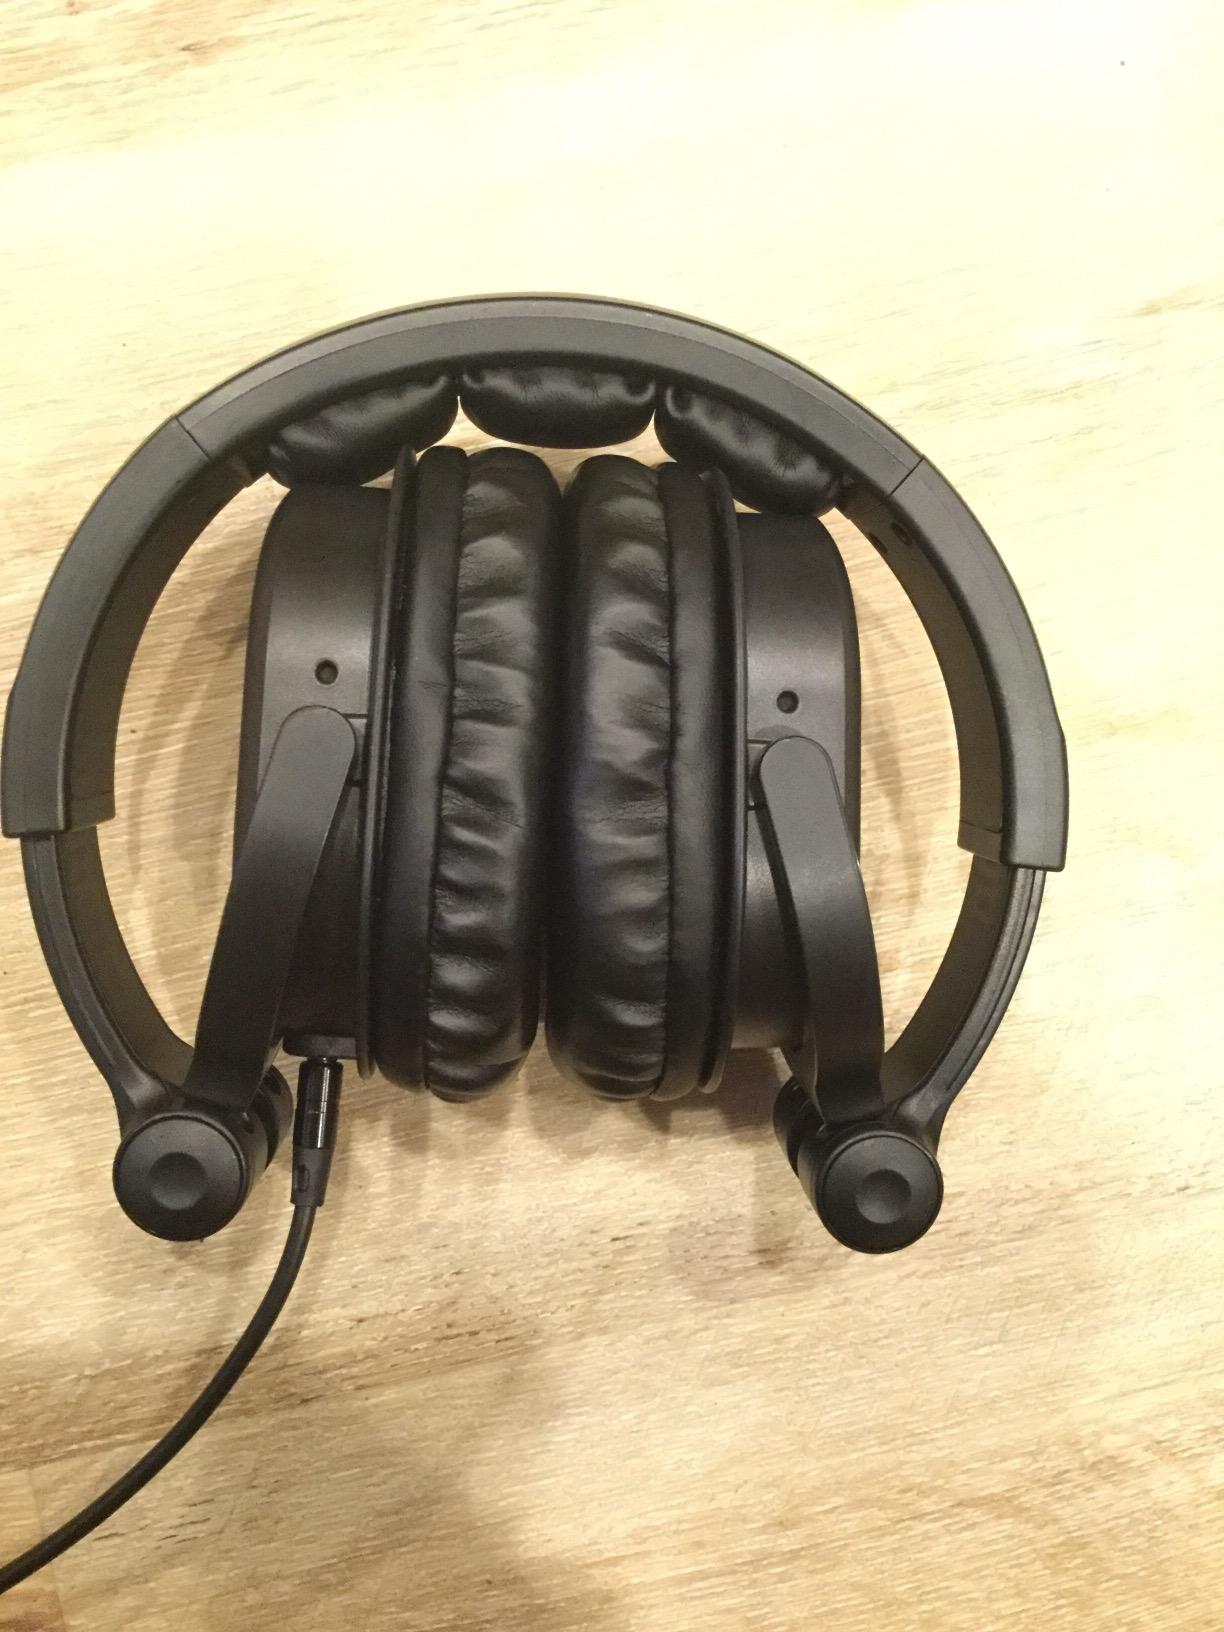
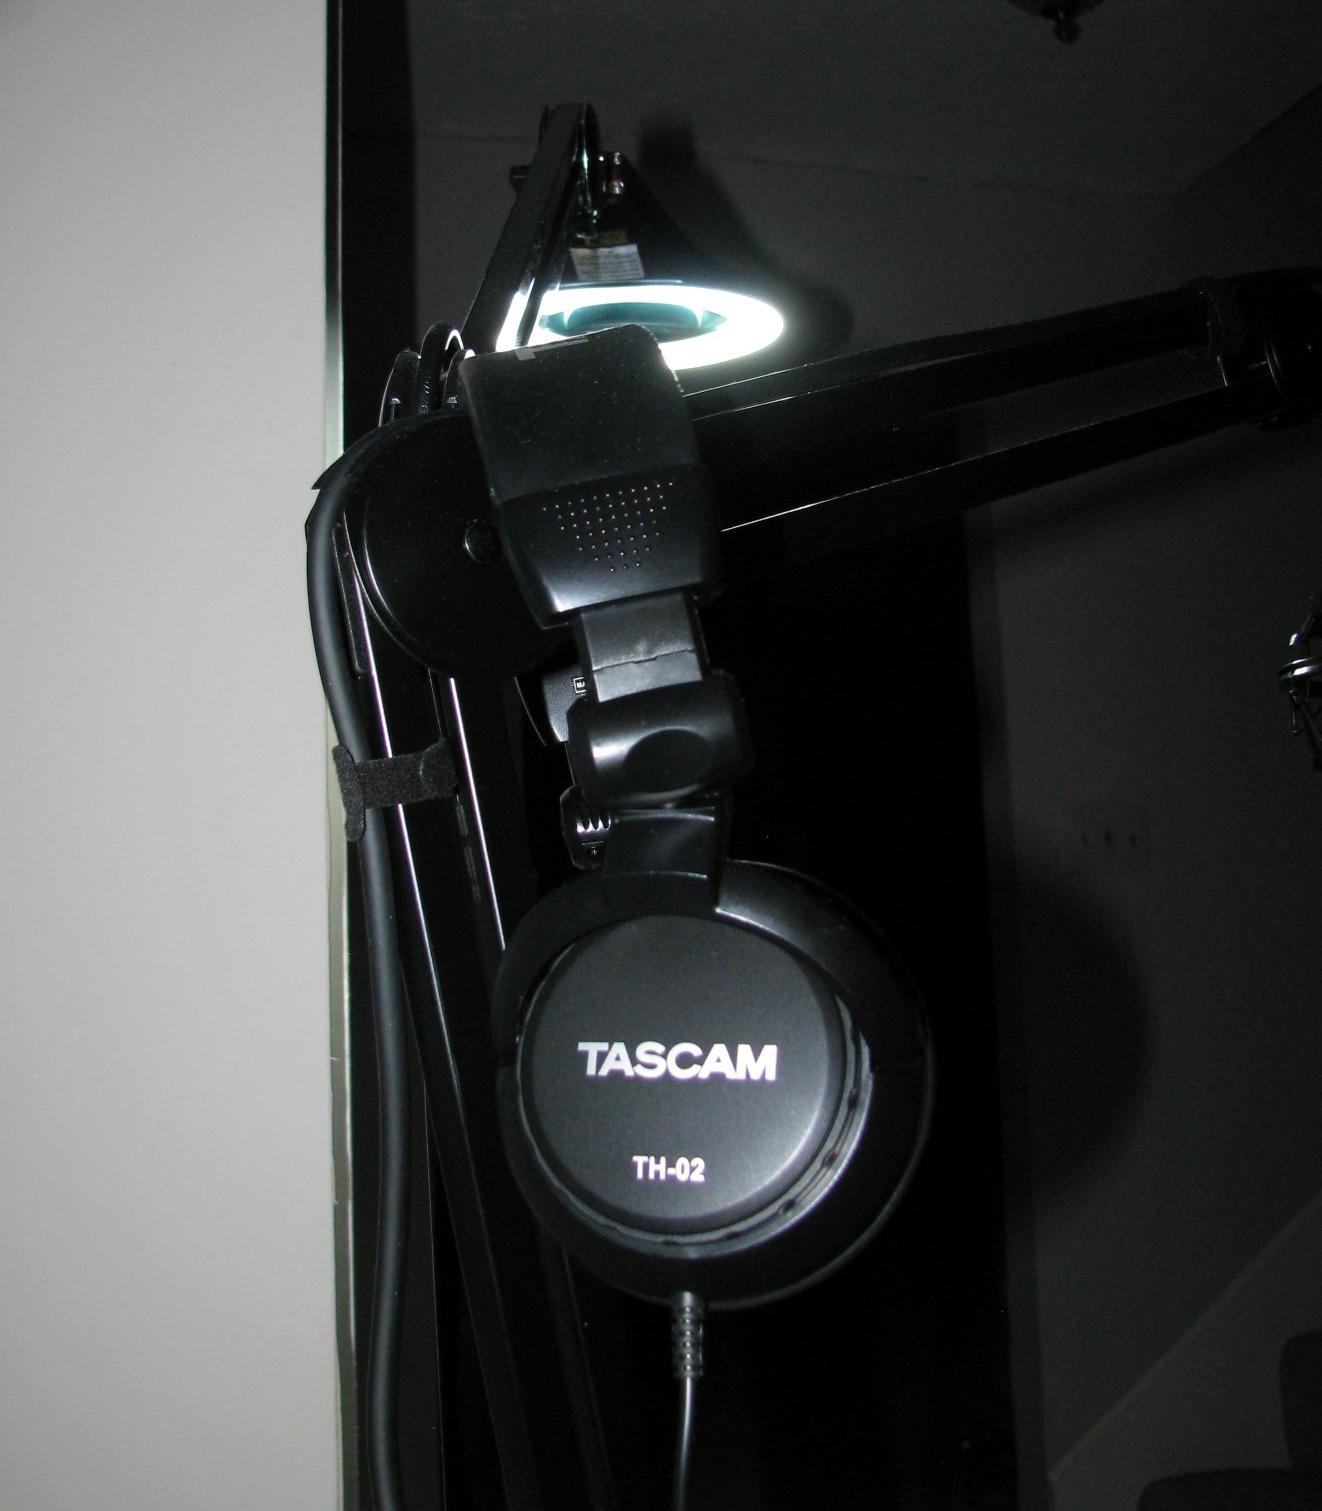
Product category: headphones
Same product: no